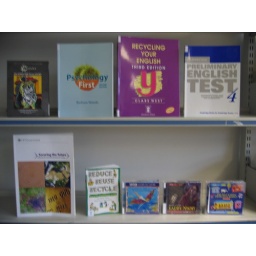
Move your mouse over each book cover and click on the link to search the library catalogue.